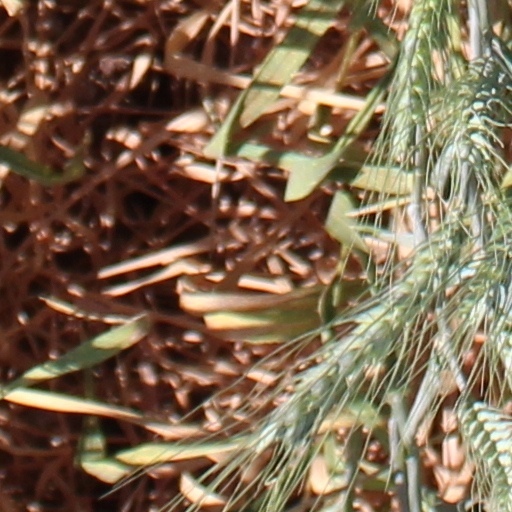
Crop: wheat